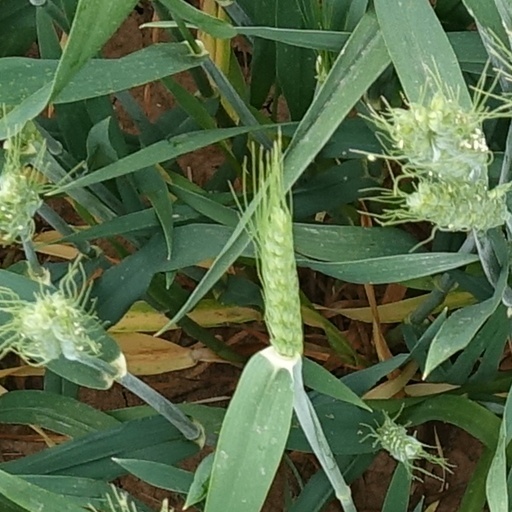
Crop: wheat